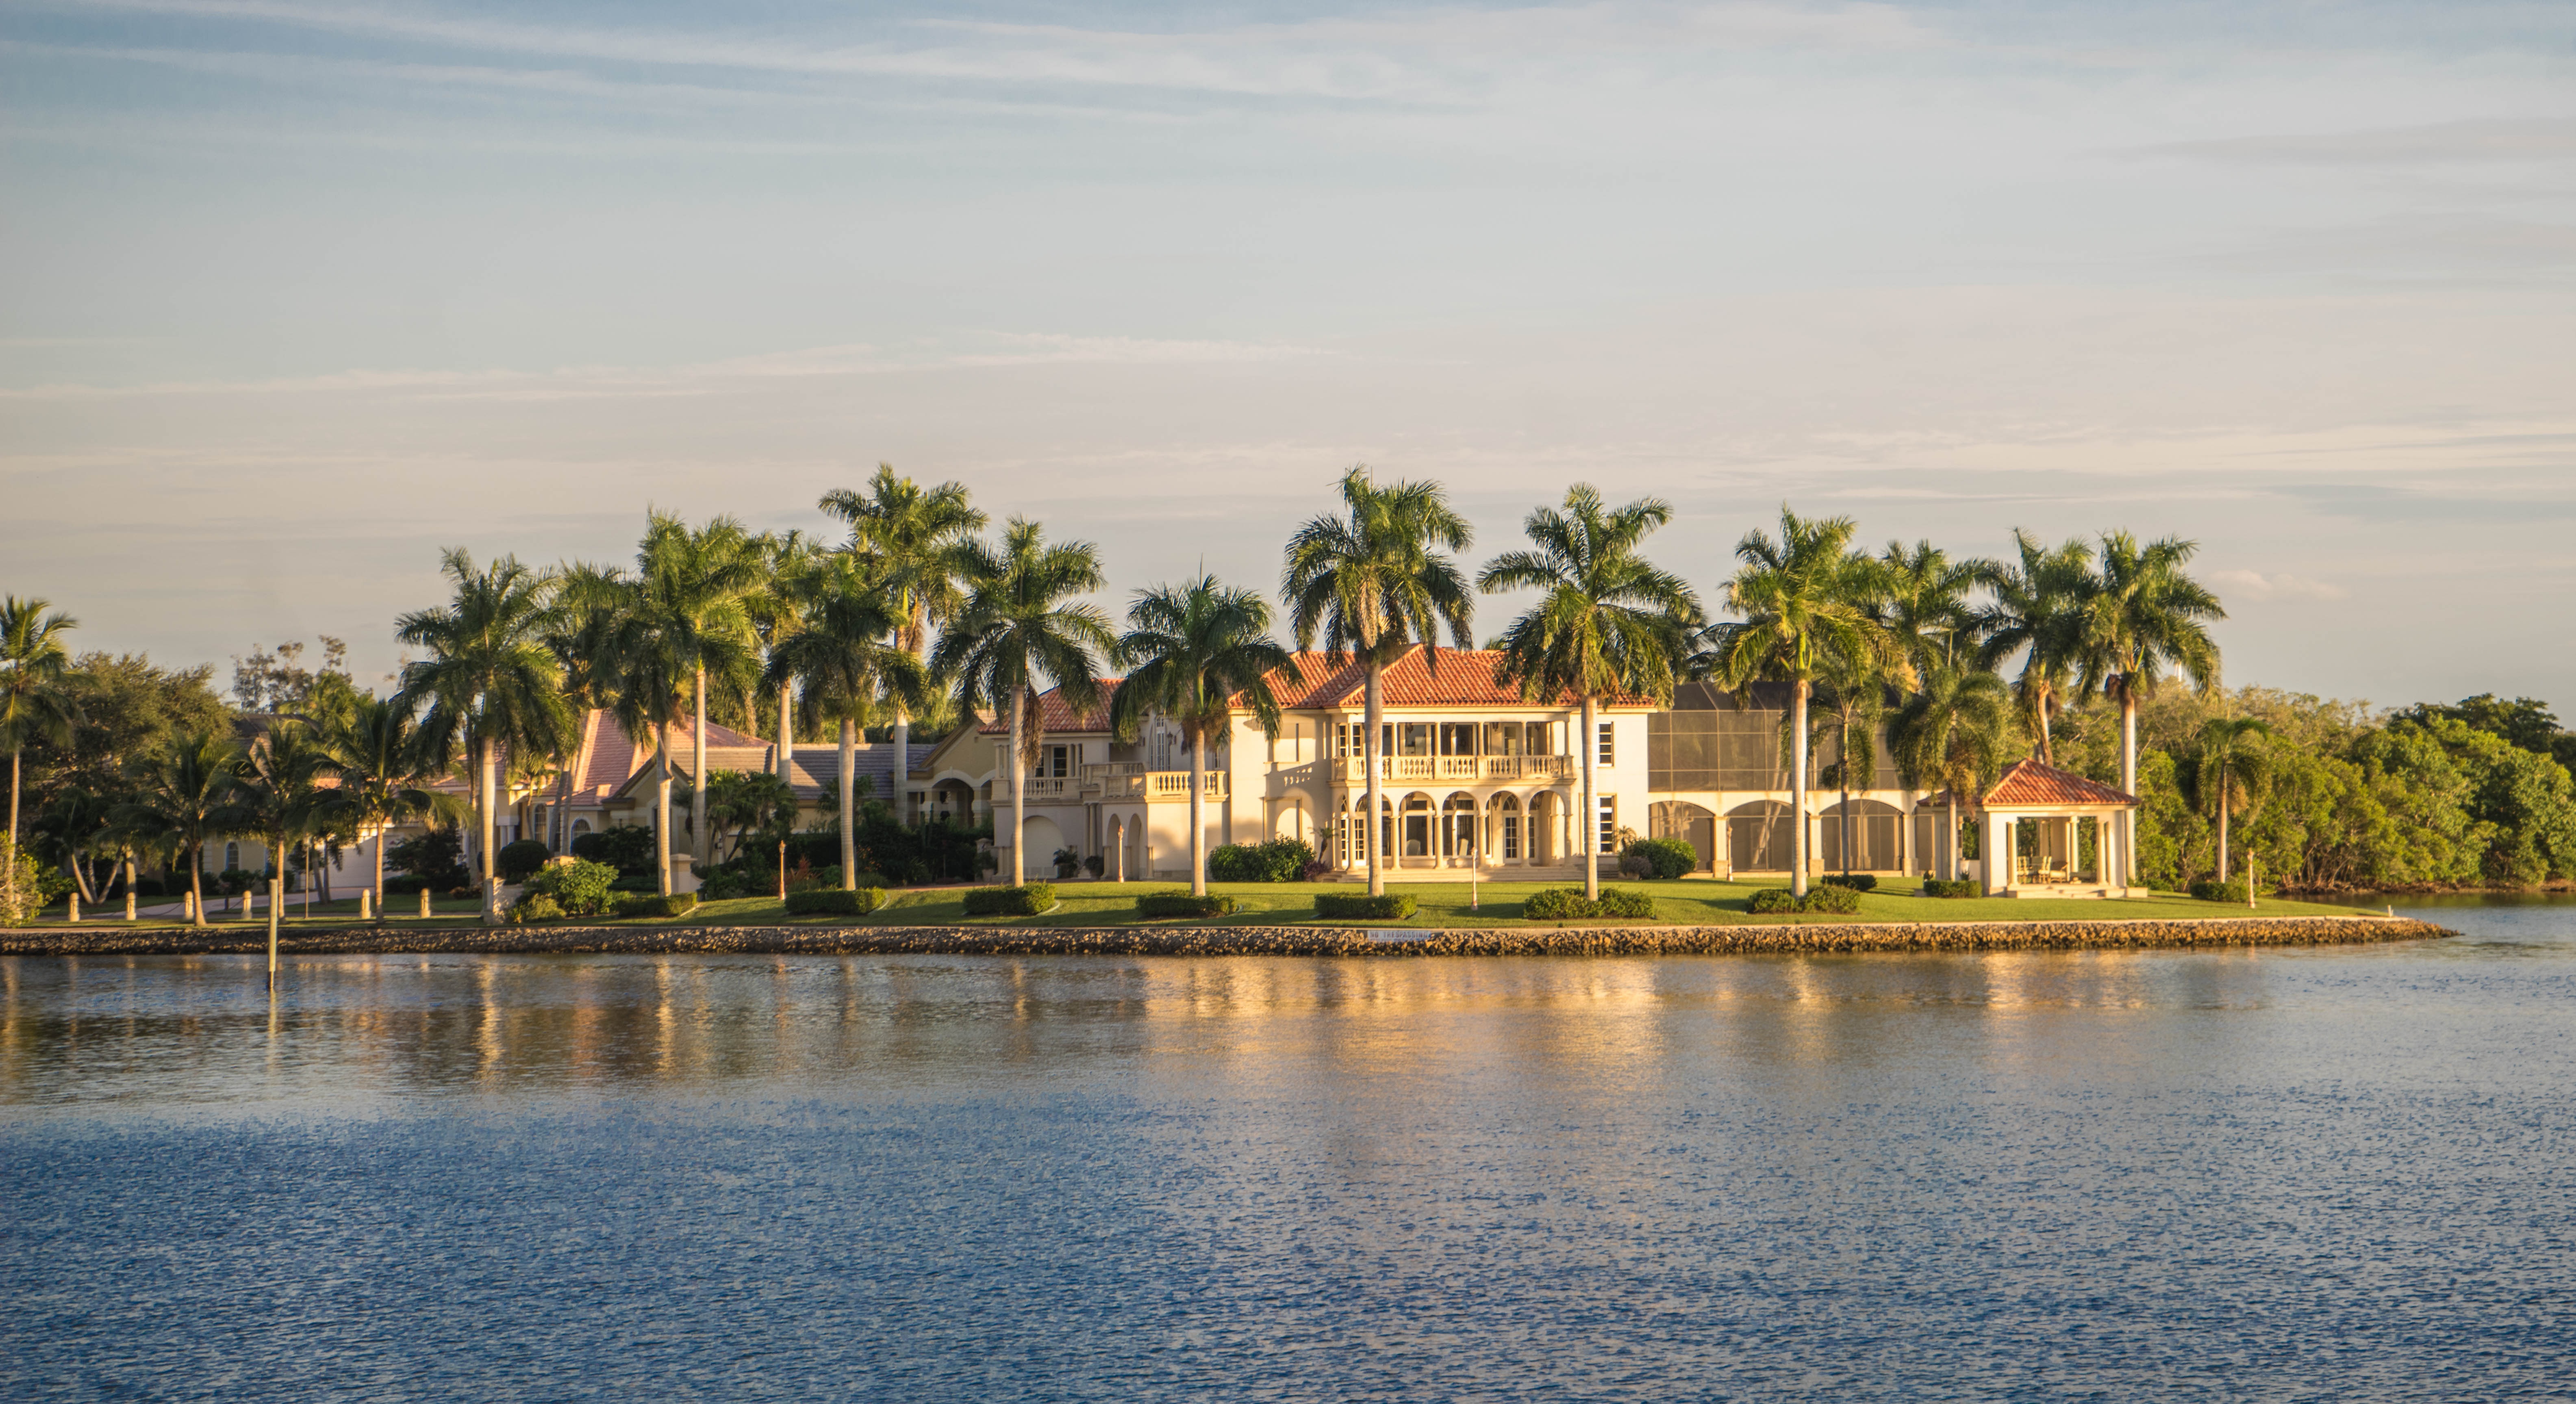
beach, landscape, tree, water, nature, outdoor, architecture, sky, lake, palace, river, summer, vacation, coastline, reflection, tropical, blue, waterway, body of water, estate, palm trees, florida, naples, tropical beach, arecales